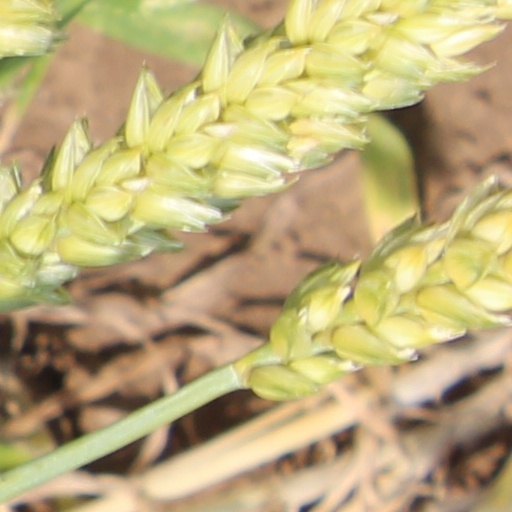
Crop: wheat